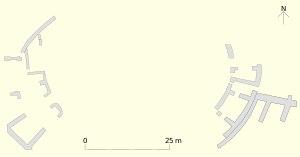
L'amphithéâtre de Serdica est un amphithéâtre romain. Il tire son nom de la ville d'Ulpia Serdica, qui est l'ancienne ville de Sofia, capitale de la Bulgarie.